Guelph Airpark

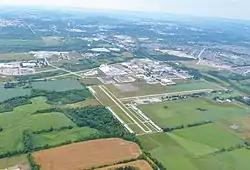
Guelph Airport looking west towards the city

Guelph AirPark also known as Guelph Airport or Guelph Airfield is located in the southeastern part of Guelph/Eramosa at its border with Guelph in Ontario, Canada. It consists of two runways, 14/32 and 06/24. Although known to residents as the "Guelph Airport" or "Guelph AirPark", it is actually an aerodrome, being registered, and not certified, by Transport Canada.